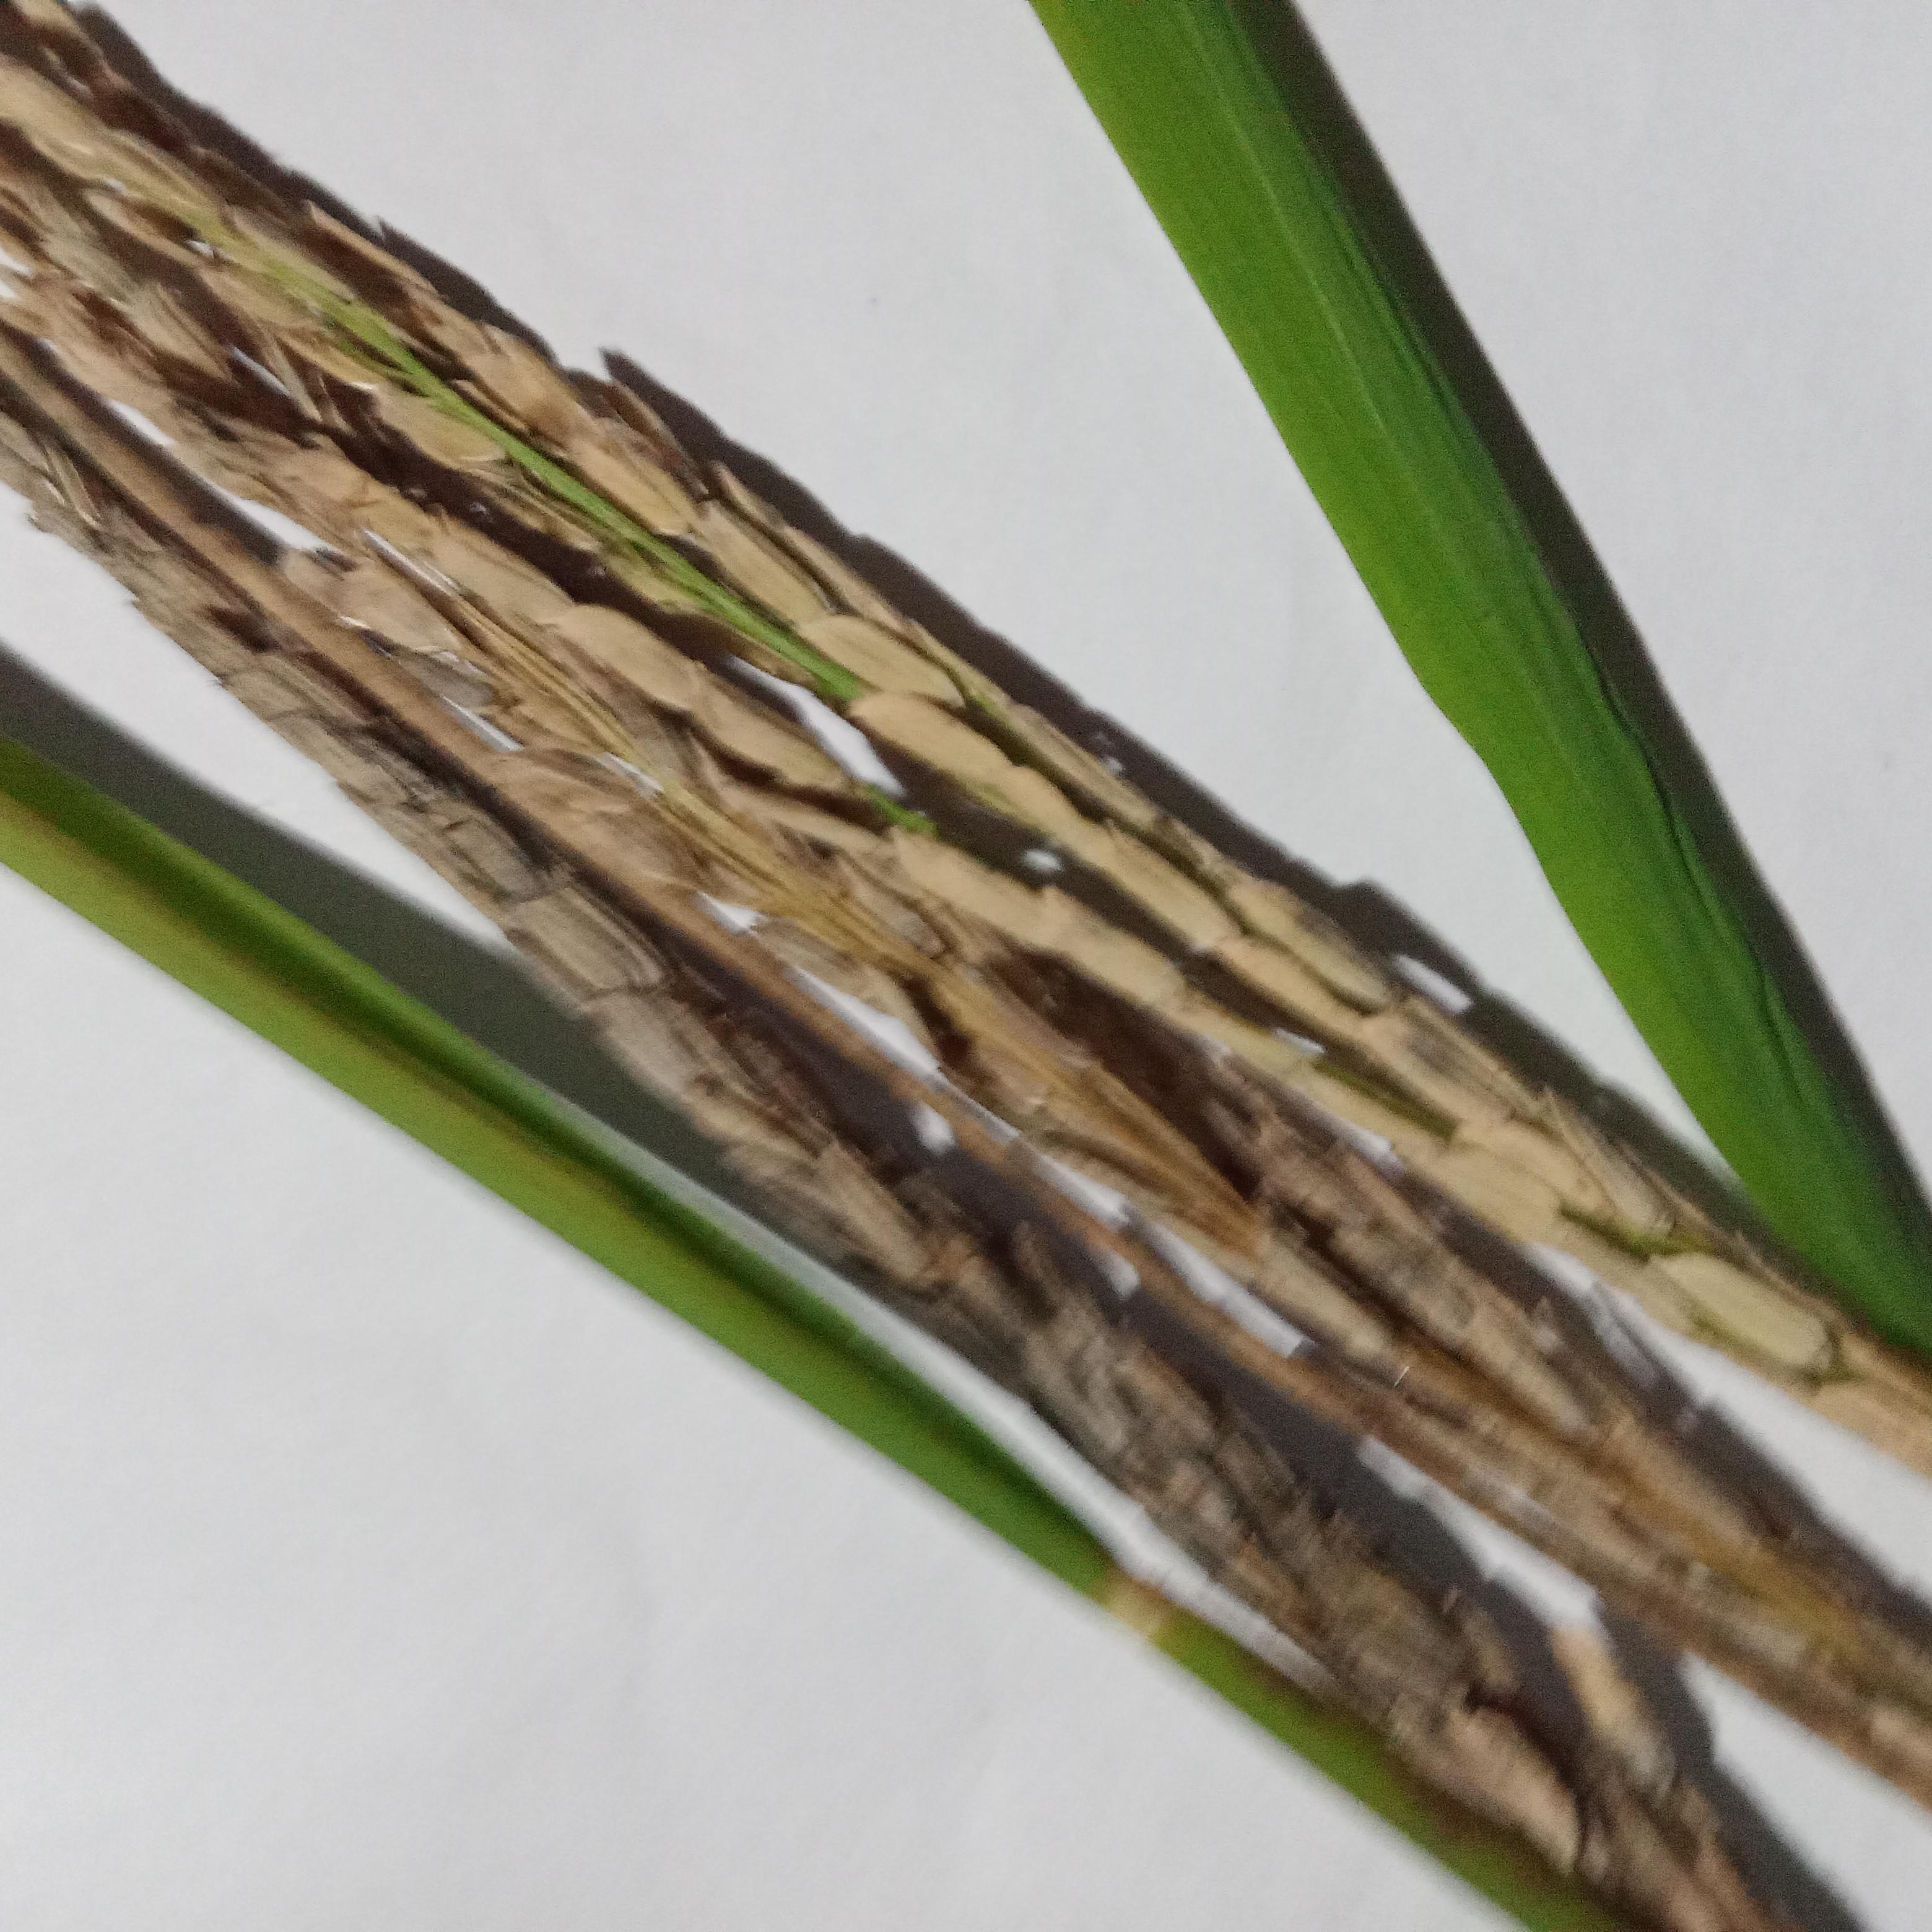
Label: Rice___Neck_Blast